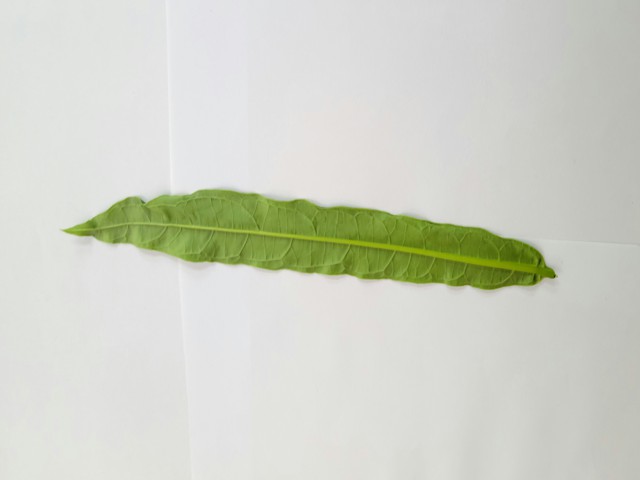
Plant: bamonhati